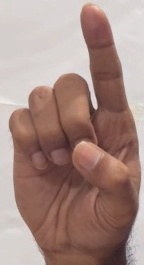
ASL sign: D